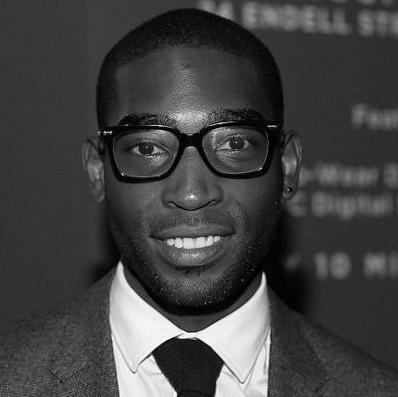
Age: 25